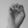
ASL letter: E